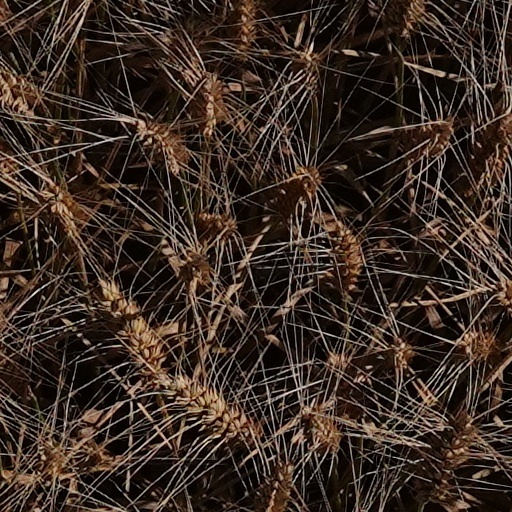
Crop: wheat